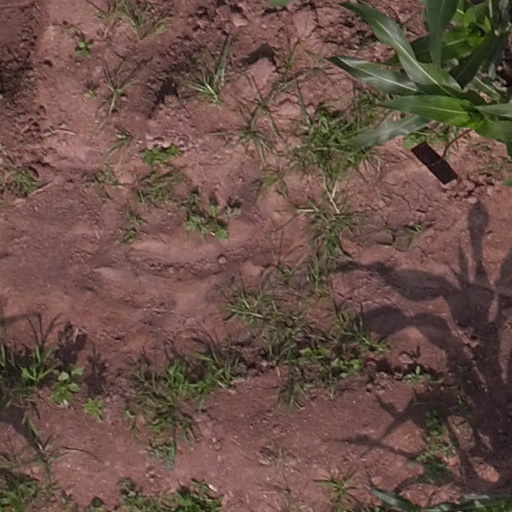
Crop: maize; corn